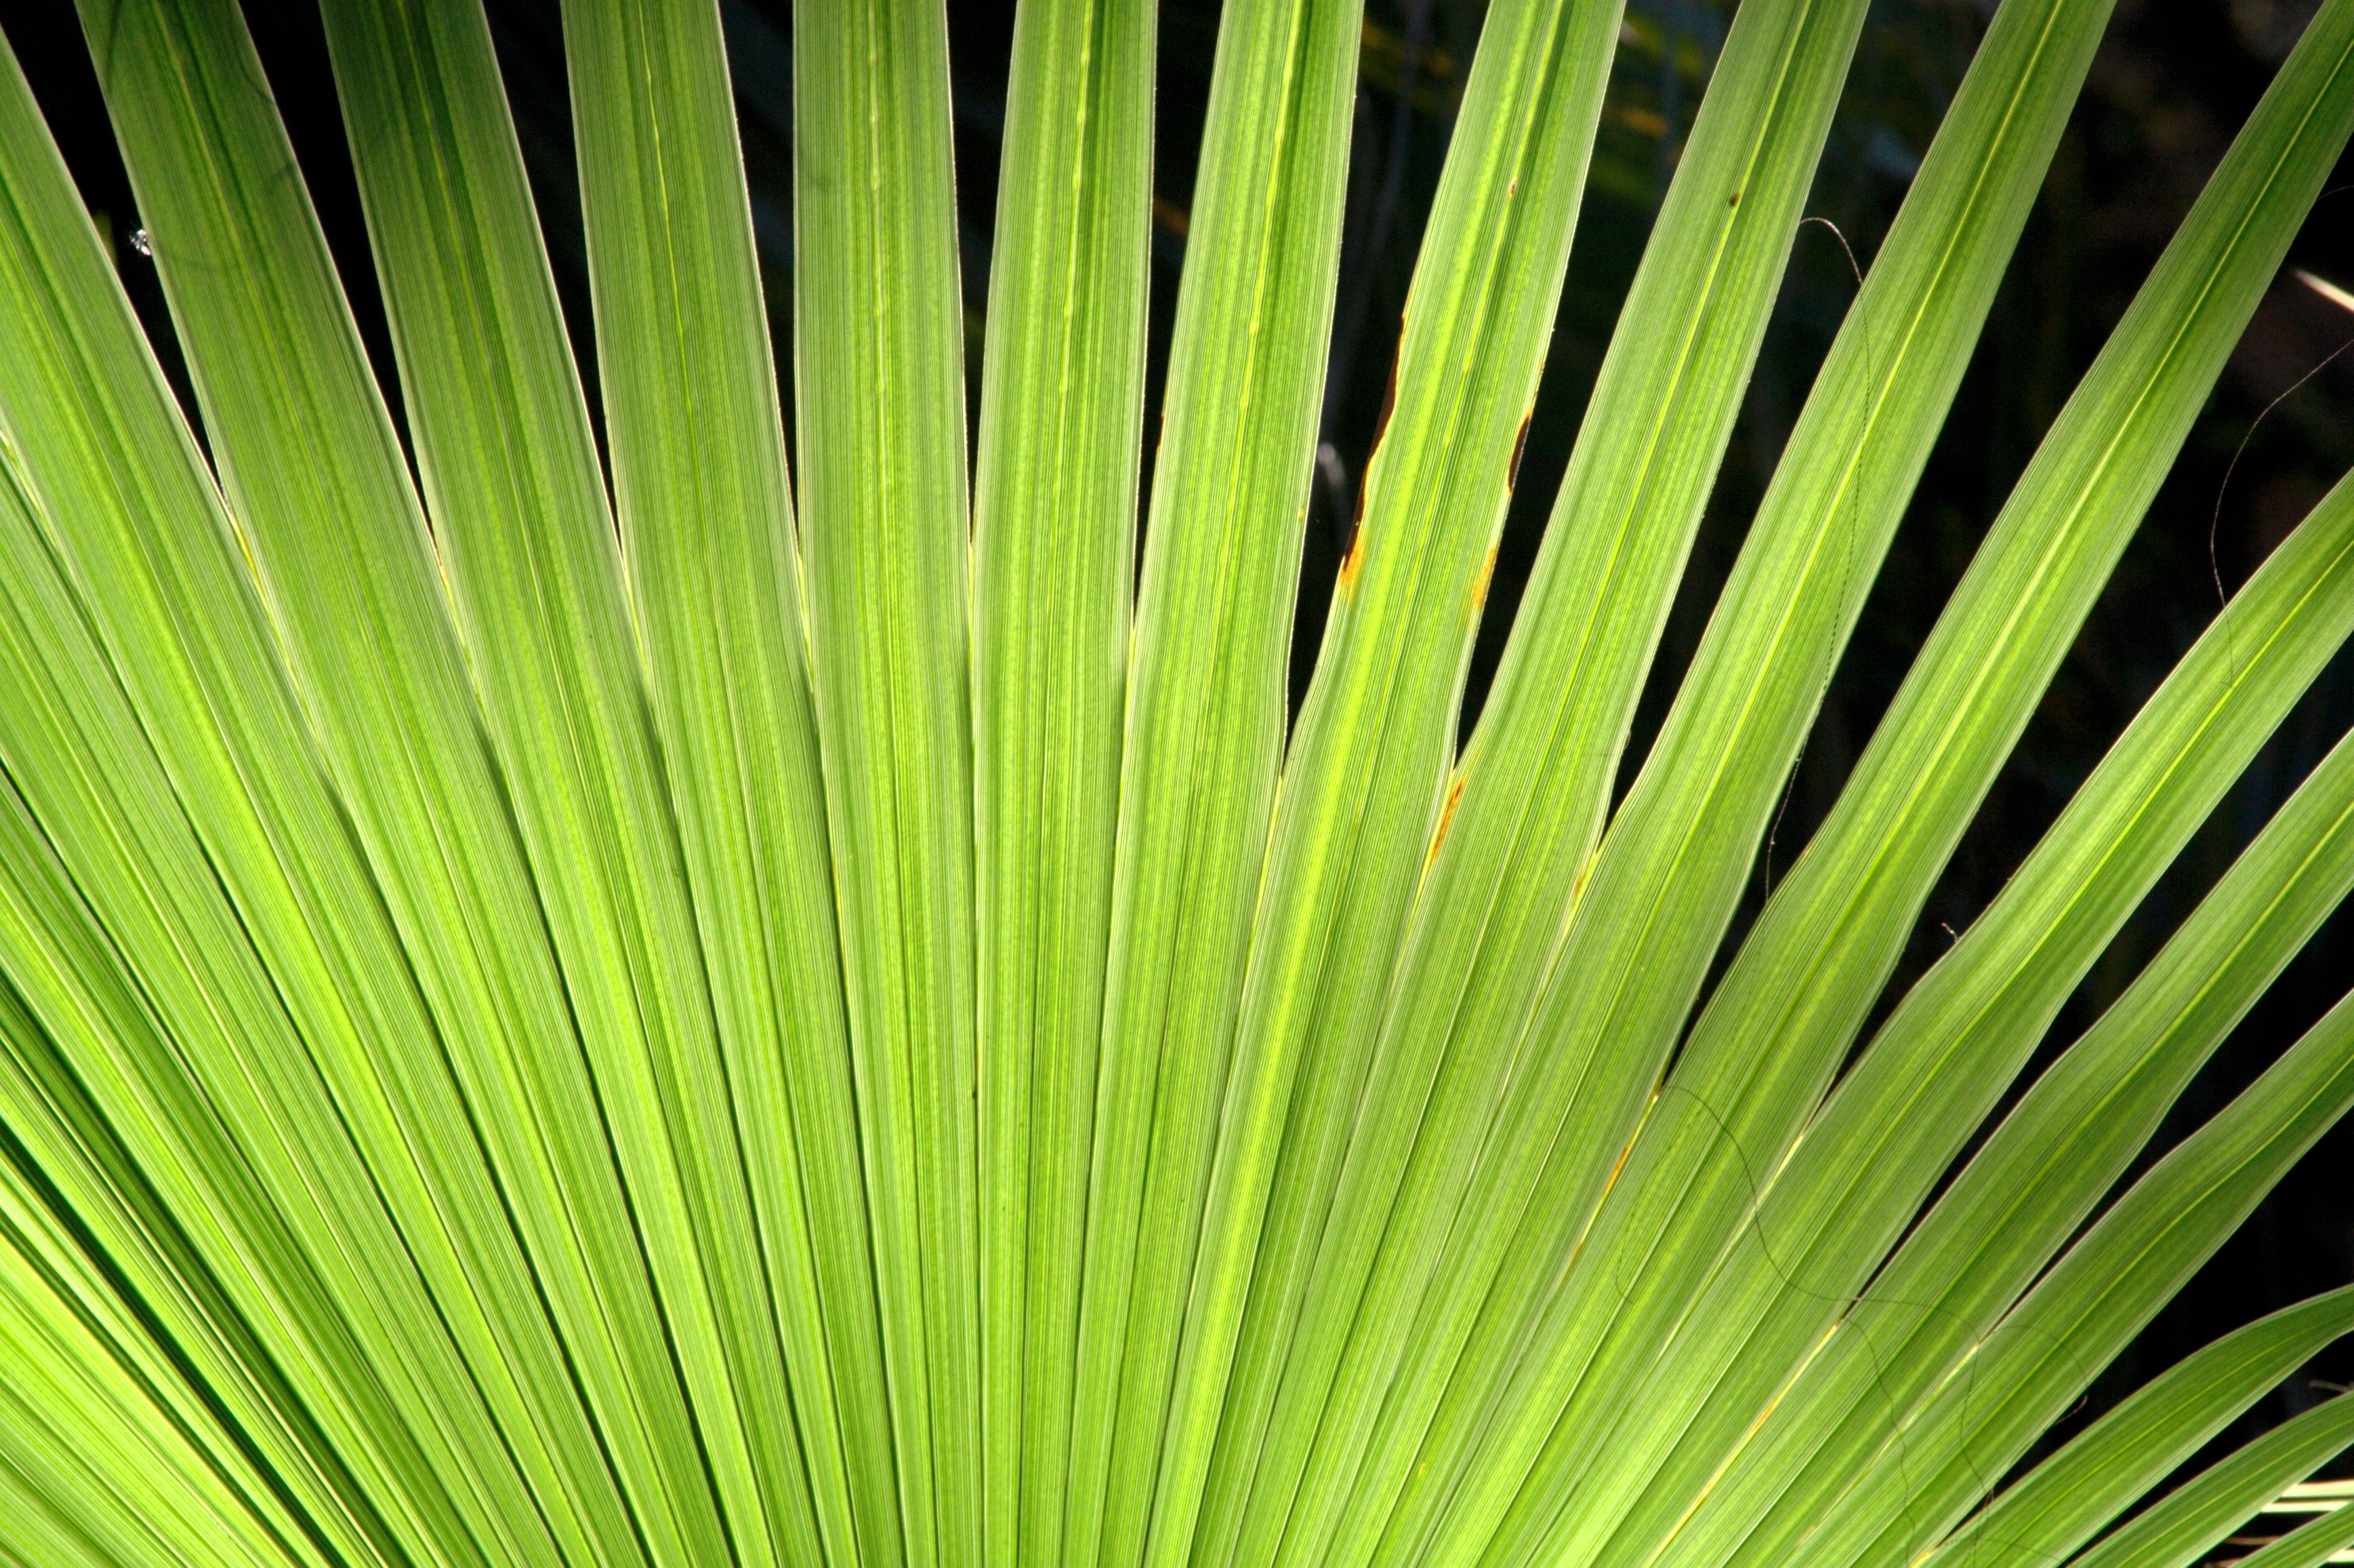
tree, grass, branch, plant, lawn, leaf, flower, green, palm, produce, botany, flora, close up, macro photography, flowering plant, palm fronds, grass family, plant stem, land plant, arecales, palm family